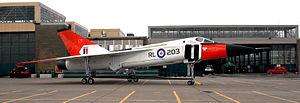
Les avions produits lors des débuts de la guerre froide sont souvent issus de la compétition entre les États-Unis et l'URSS pour la suprématie aérienne. D'autres apparaissent dans des pays comme la France qui cherchent à se constituer une défense nationale solide.